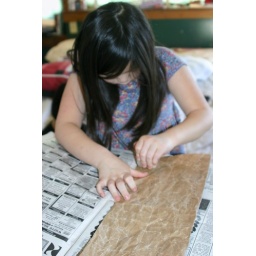
After cutting a section from a grocery bag and then crumpling it, she is rubbing candle wax over it.